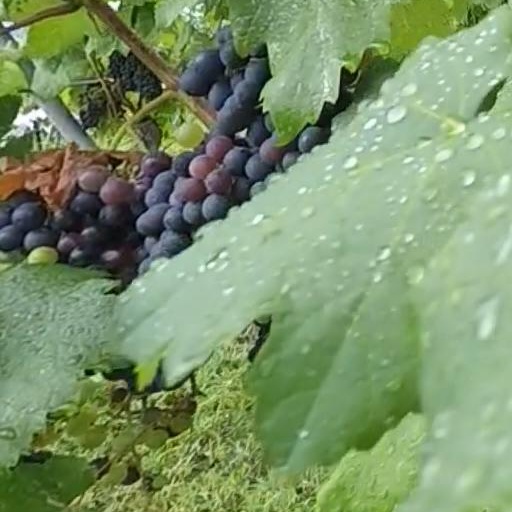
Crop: grape